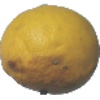
Label: lemon